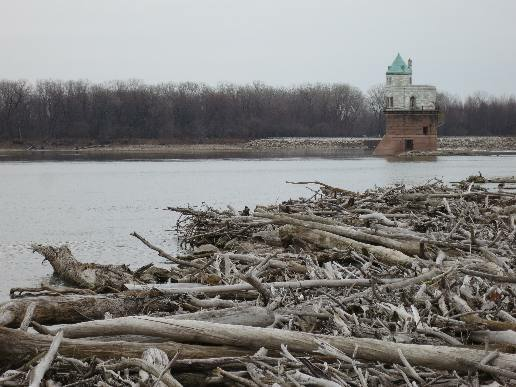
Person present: No